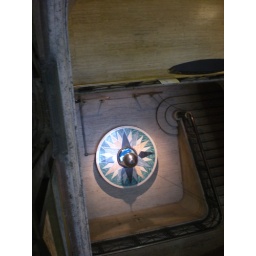
this swung all the way from a hole in the celing down to the bottom floor or the building